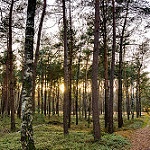
Label: forest